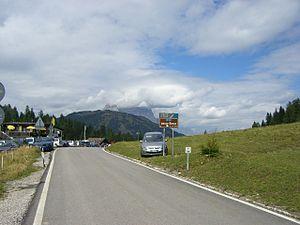
Le col Duran est un col alpin situé à 1 605 m entre les communes d'Agordo et de Val di Zoldo, dans les Dolomites. Il relie l'Agordino au val di Zoldo. Il est situé entièrement dans la province de Belluno.